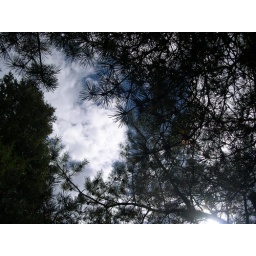
Sitting under my pine tree on a gorgeous September day!